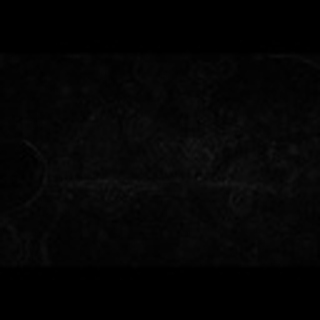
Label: cotton_target_spot